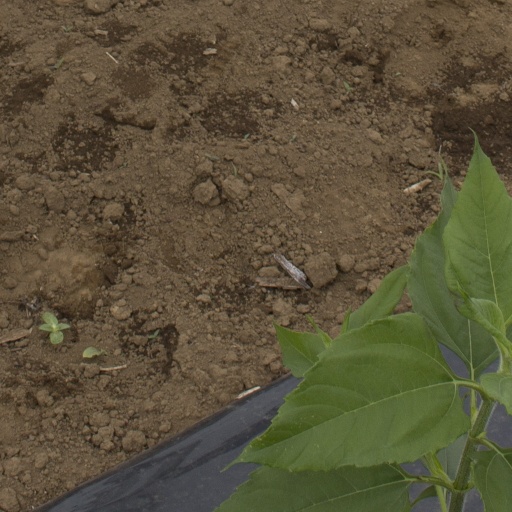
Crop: Jerusalem artichoke